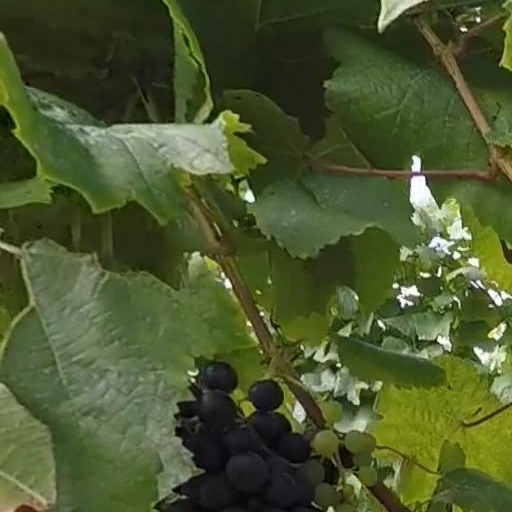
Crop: grape